Consumer revolution

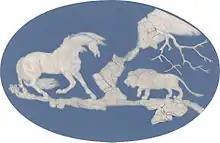
Wedgwood pottery, featuring "Horse Frightened by a Lion" motif from George Stubbs, 1780.

These trends were vastly accelerated in the 18th century, as rising prosperity and social mobility increased the number of people with disposable income for consumption. Important shifts included the marketing of goods for individuals as opposed to items for the household, and the new status of goods as status symbols, related to changes in fashion and desired for aesthetic appeal, as opposed to just their utility.